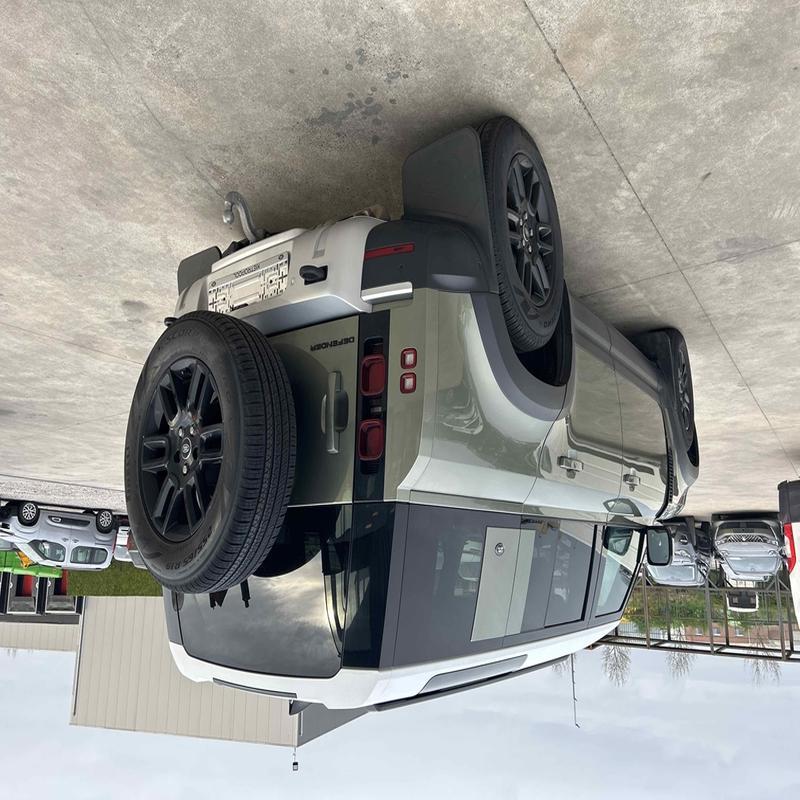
Aucun dommage détecté.
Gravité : aucun